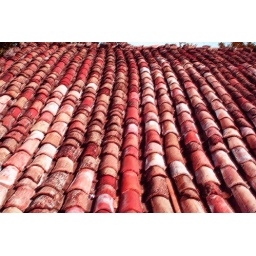
The roof of a house in San Sebastian, Spain. Fall 2002